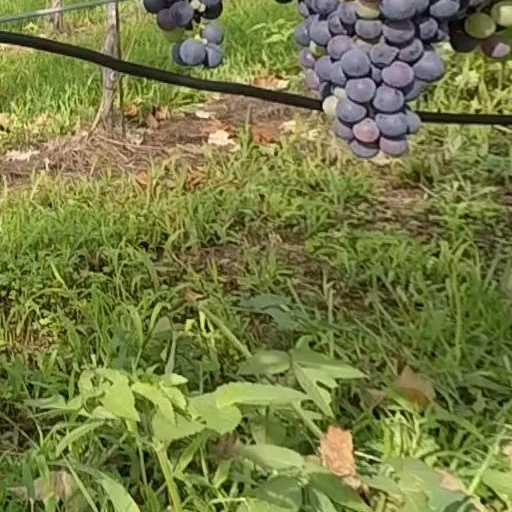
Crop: grape